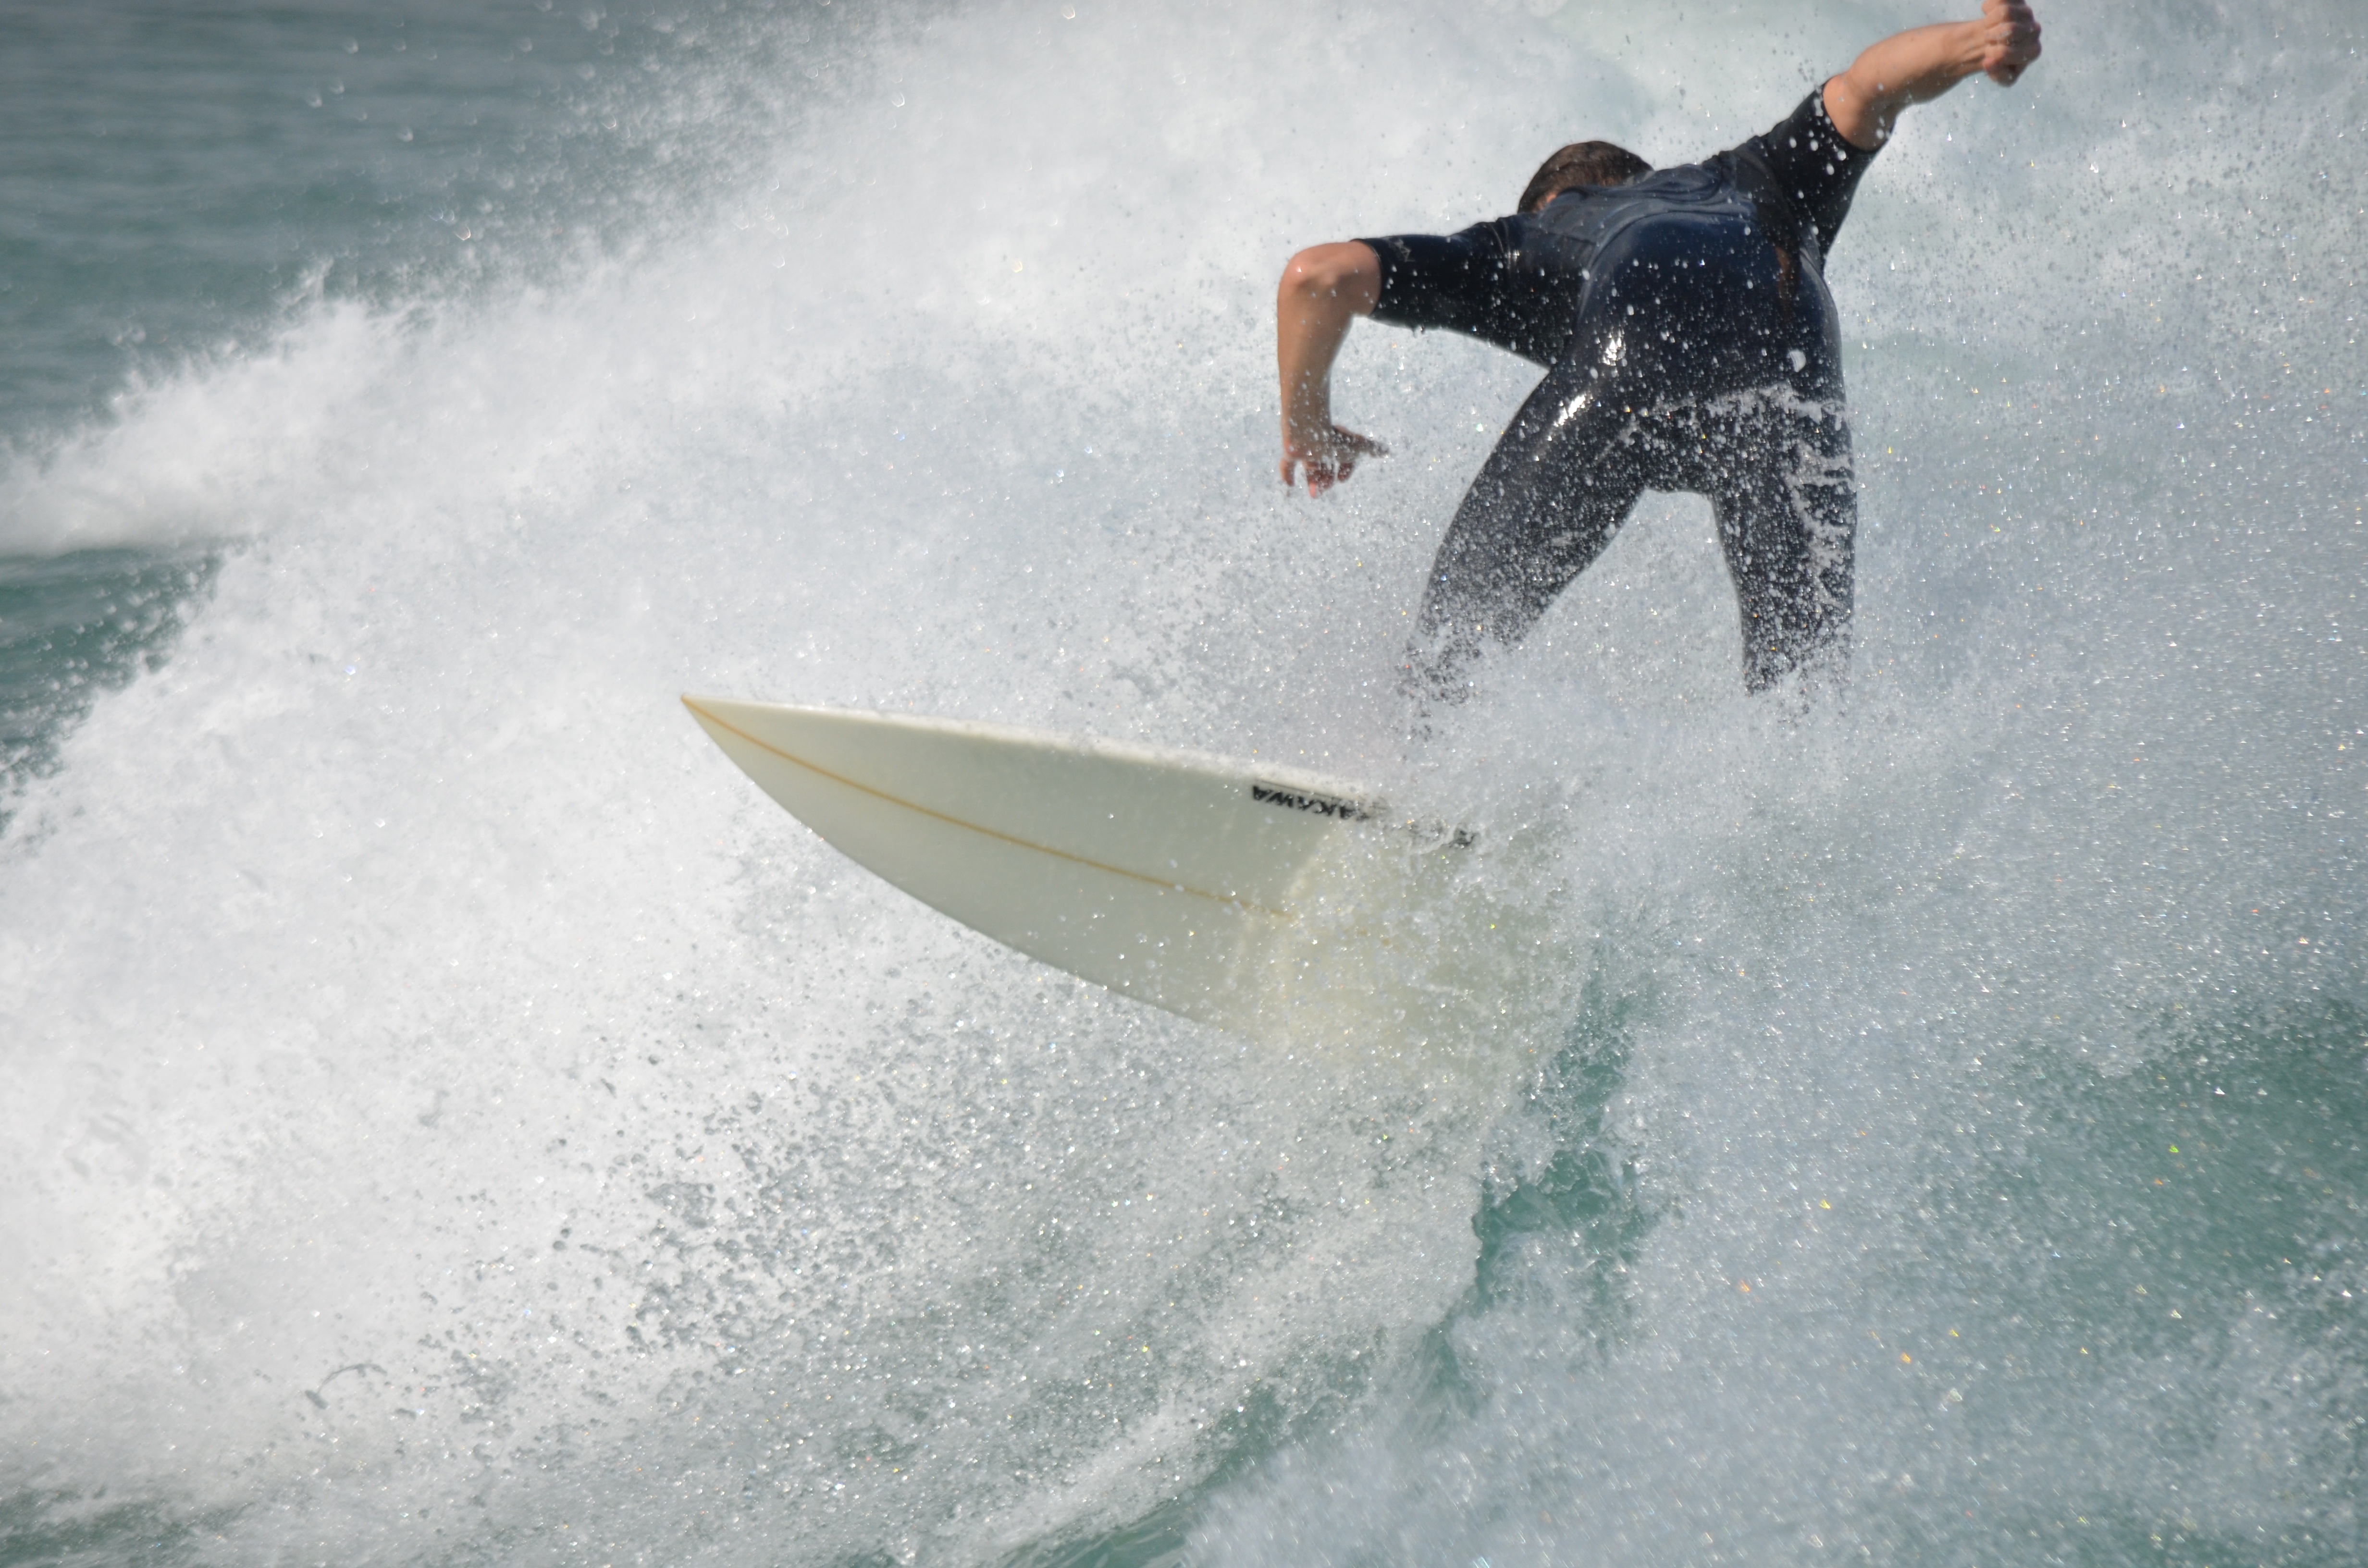
wave, surfing, sailing, surfboard, extreme sport, wakeboarding, sports, skimboarding, water sport, waterskiing, wind wave, boardsport, surfing equipment and supplies, surface water sports, individual sports, wakesurfing